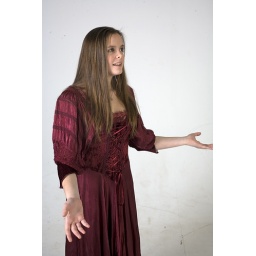
hannah in red dress 11